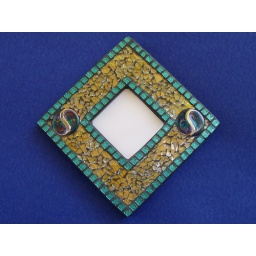
My 1st TG. I used silver holographic foil paper under the tg and the Weldbond ate thru the foil.